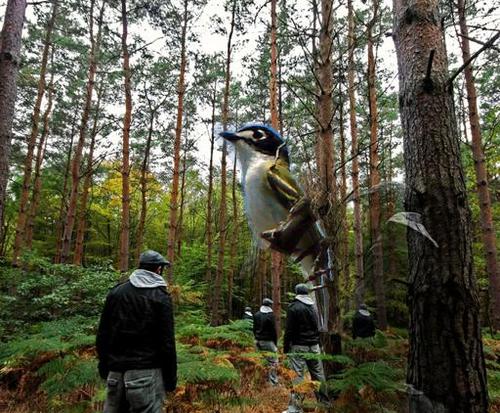
Bird species: Black_capped_Vireo
Bird type: landbird
Background: land